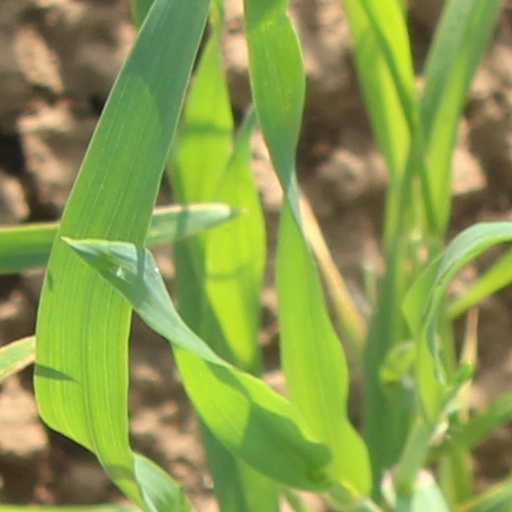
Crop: wheat